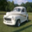
Label: automobile